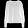
Label: Shirt